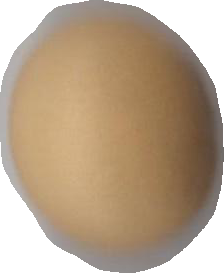
Variety: Dega